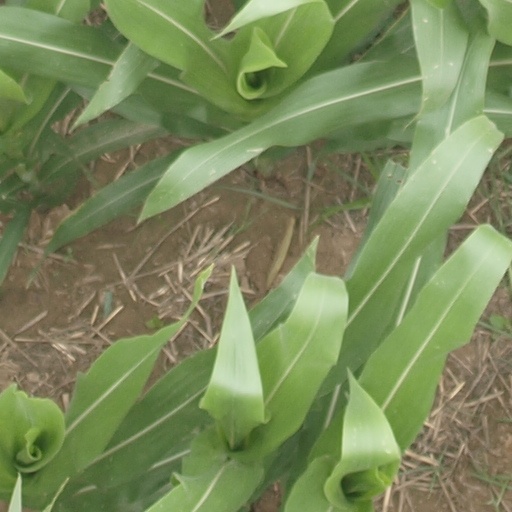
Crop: maize; corn